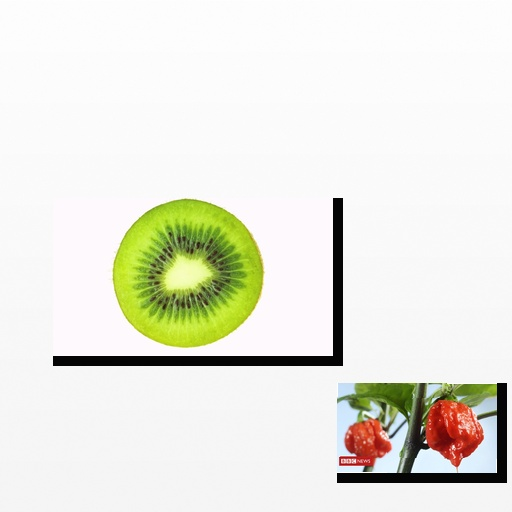
Food items: chili_pepper, kiwi